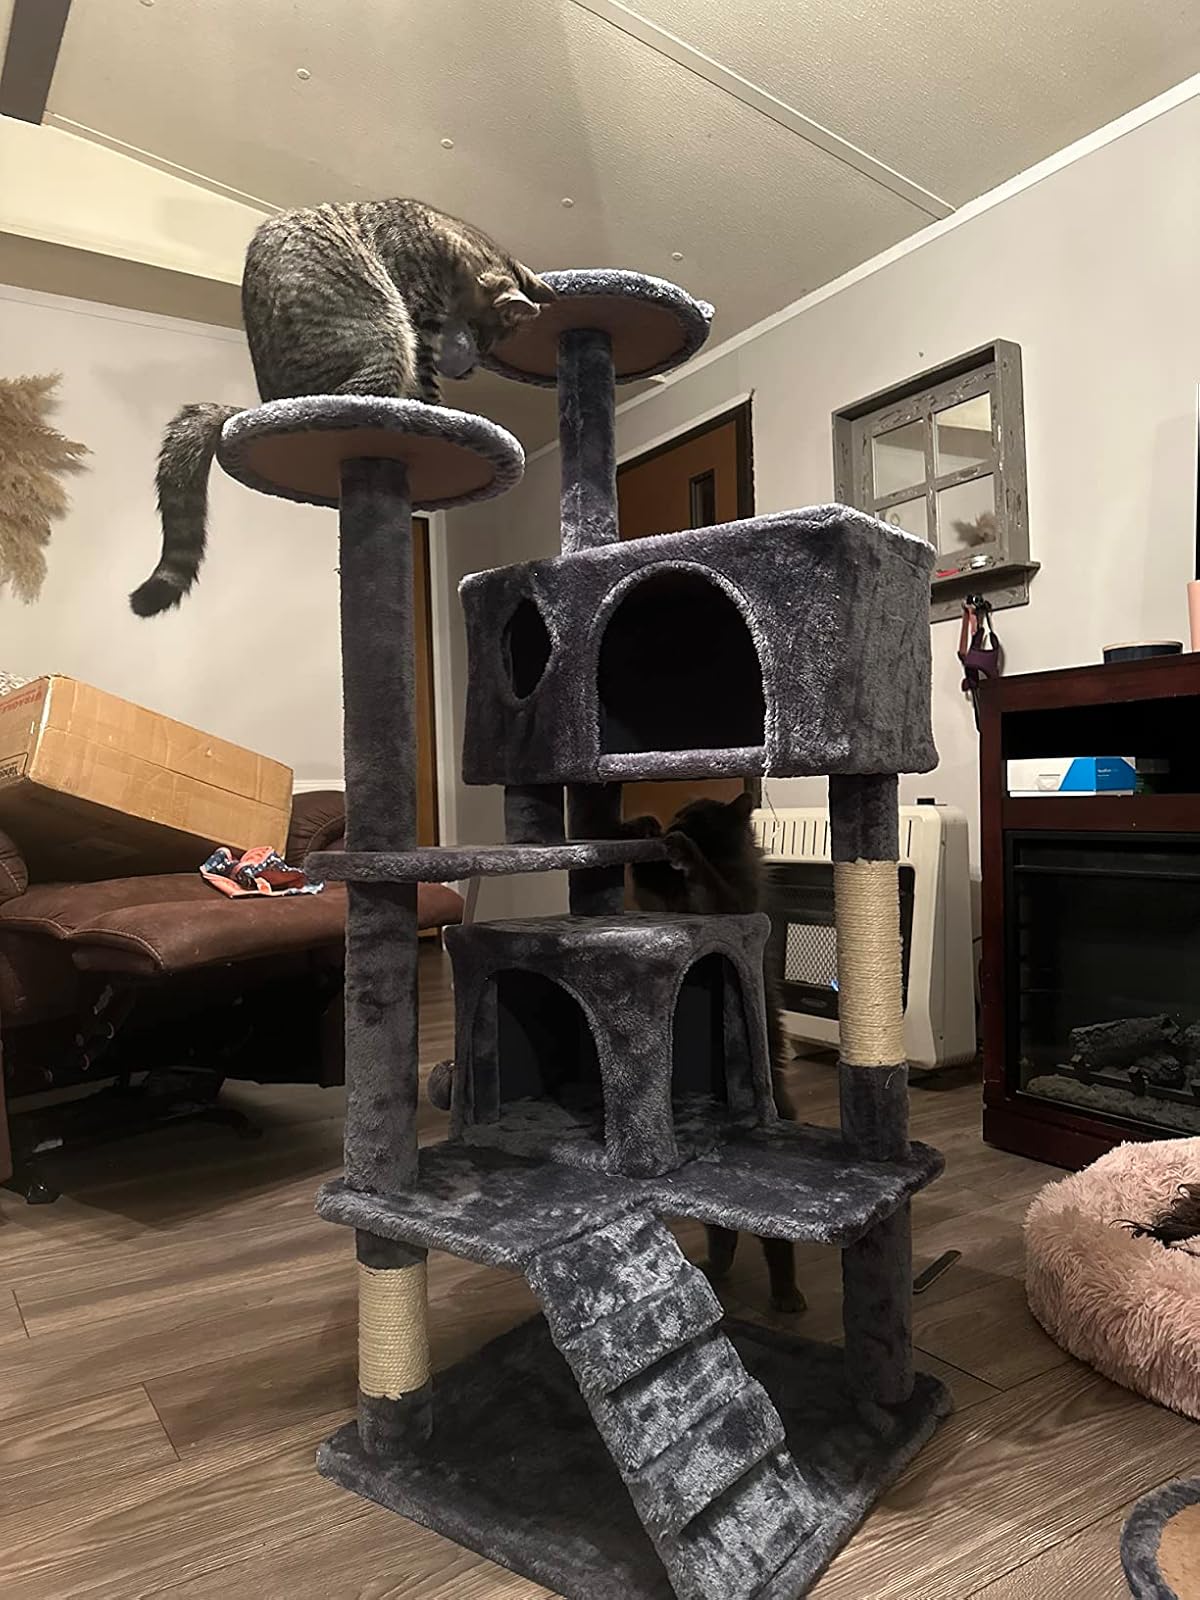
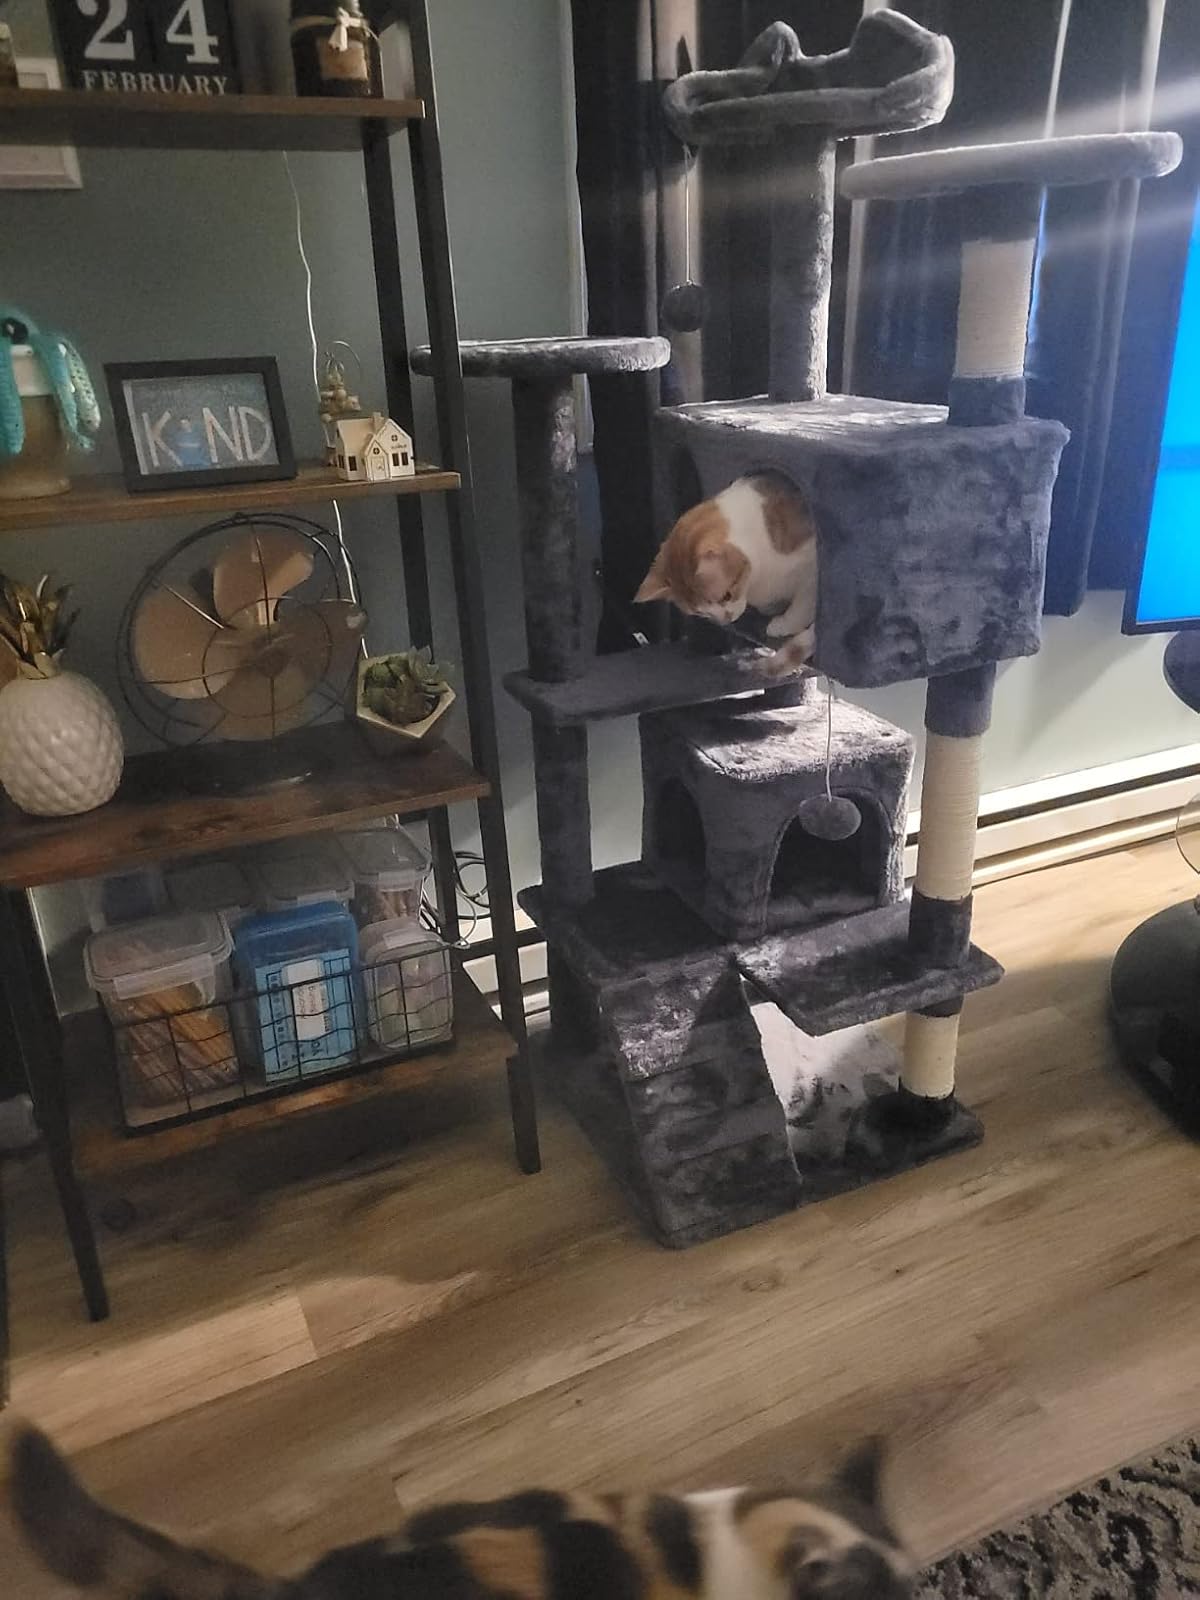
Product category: items_cat tree
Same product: yes